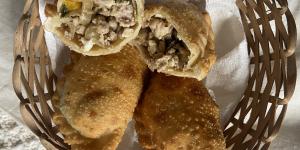
empanadas de carne fritas